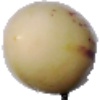
Label: Pepino 1